Kenosha, Wisconsin

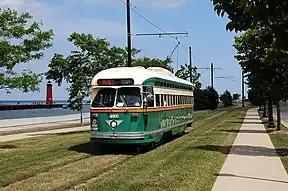
A streetcar passes the Kenosha North Pier Lighthouse.

Kenosha has of Lake Michigan shoreline frontage, nearly all of which is public. The city has 74 municipal parks, totaling .